2011 Men's Fistball World Championships

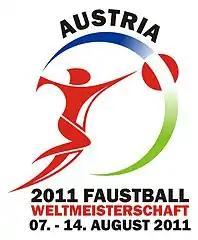
2011 Men's Fistball World Championships official logo

The 13th Men's World Fistball Championships was held from the 7th to 13 August 2011 in Austria. A total of 24 teams qualified for the World Championships, with those 24 teams initially split into four pools of three teams for the preliminary rounds. These preliminary rounds were followed by qualifying matches leading into the quarterfinals, semifinals, and then a final. In addition, classification matches were held for places three to twelve to determine final placings. Germany was crowned World Champion after defeating defending champions Austria 4:2 in the final, recording their record 10th Men's Fistball World Championship.